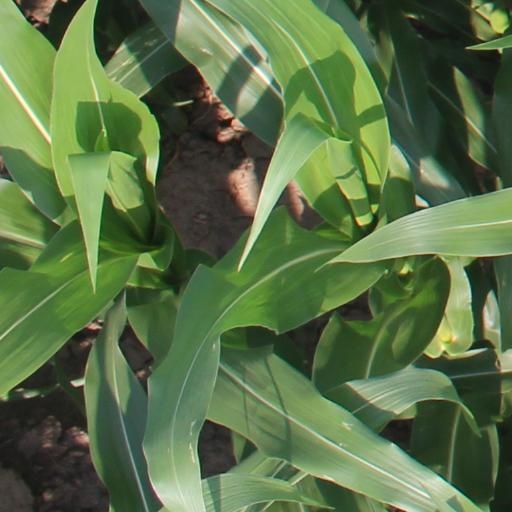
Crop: maize; corn